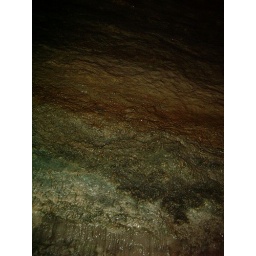
A damp wall beneath the natural bridge in Carter Caves State Park, Kentucky.